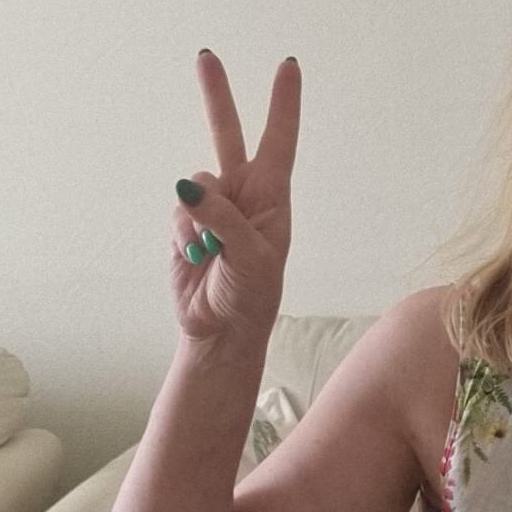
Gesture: peace